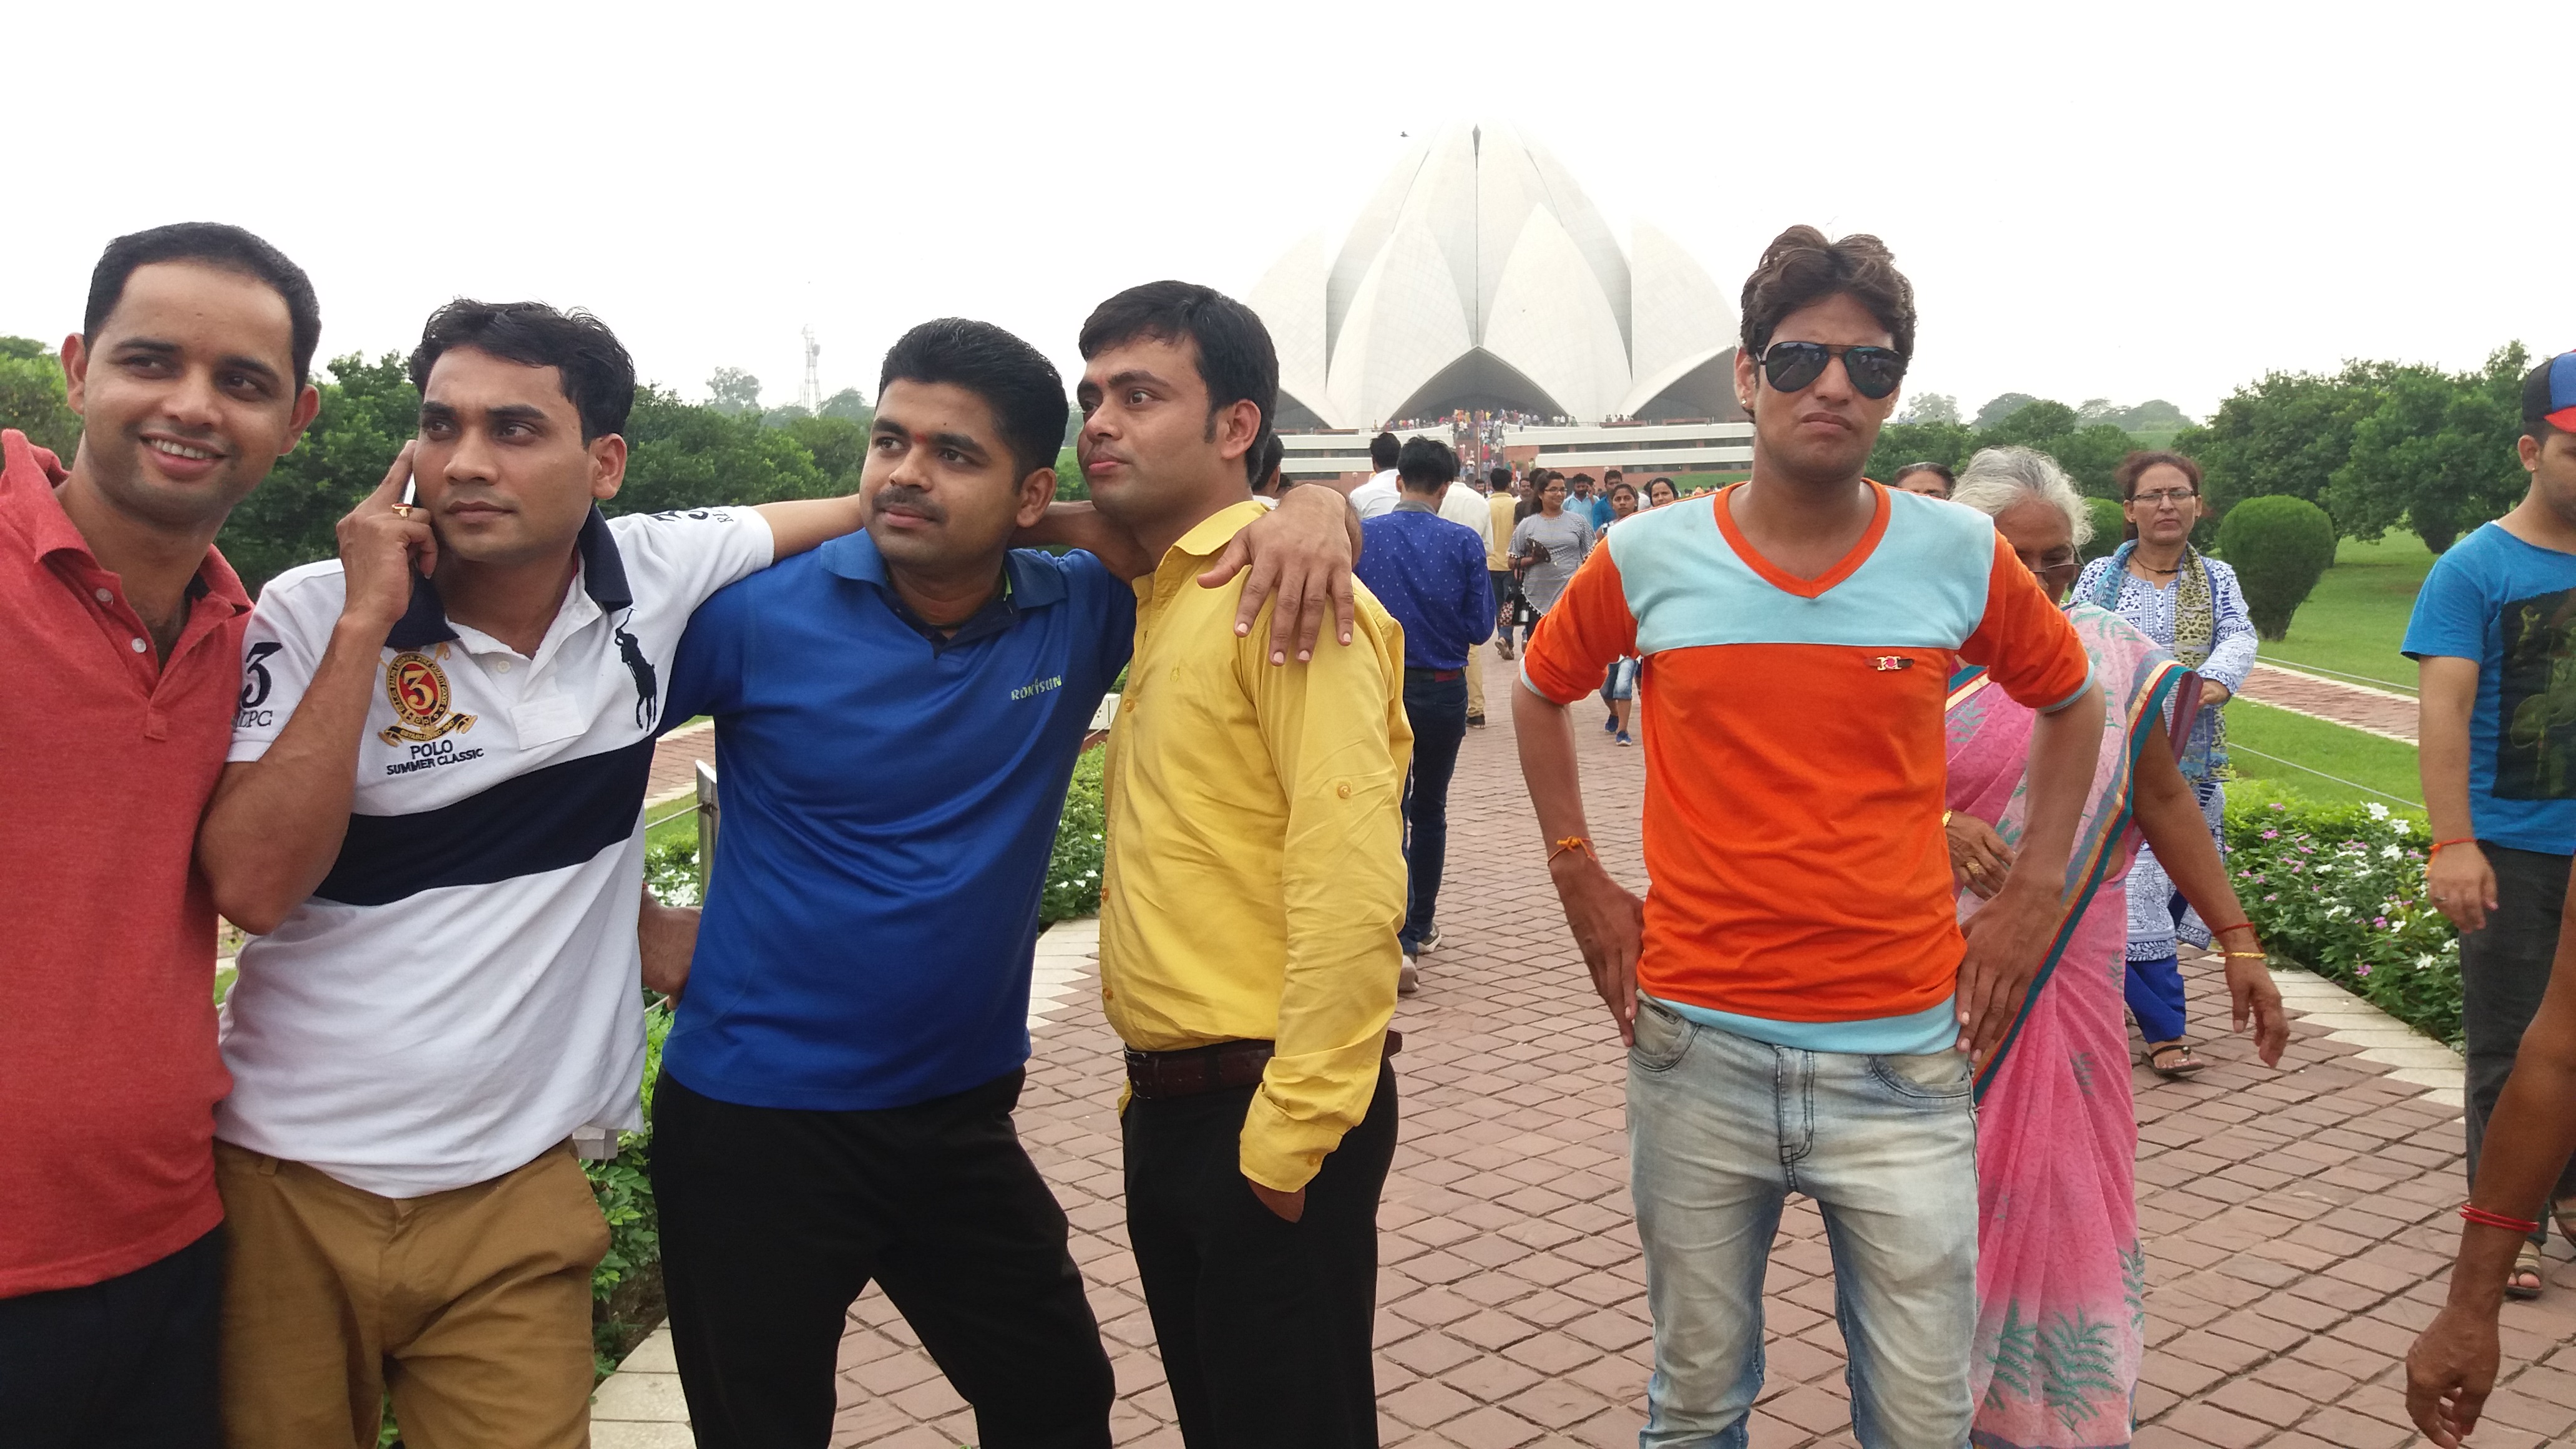
people, youth, community, recreation, sports, team, team sport, leisure, tourism, fun, competition event, tree